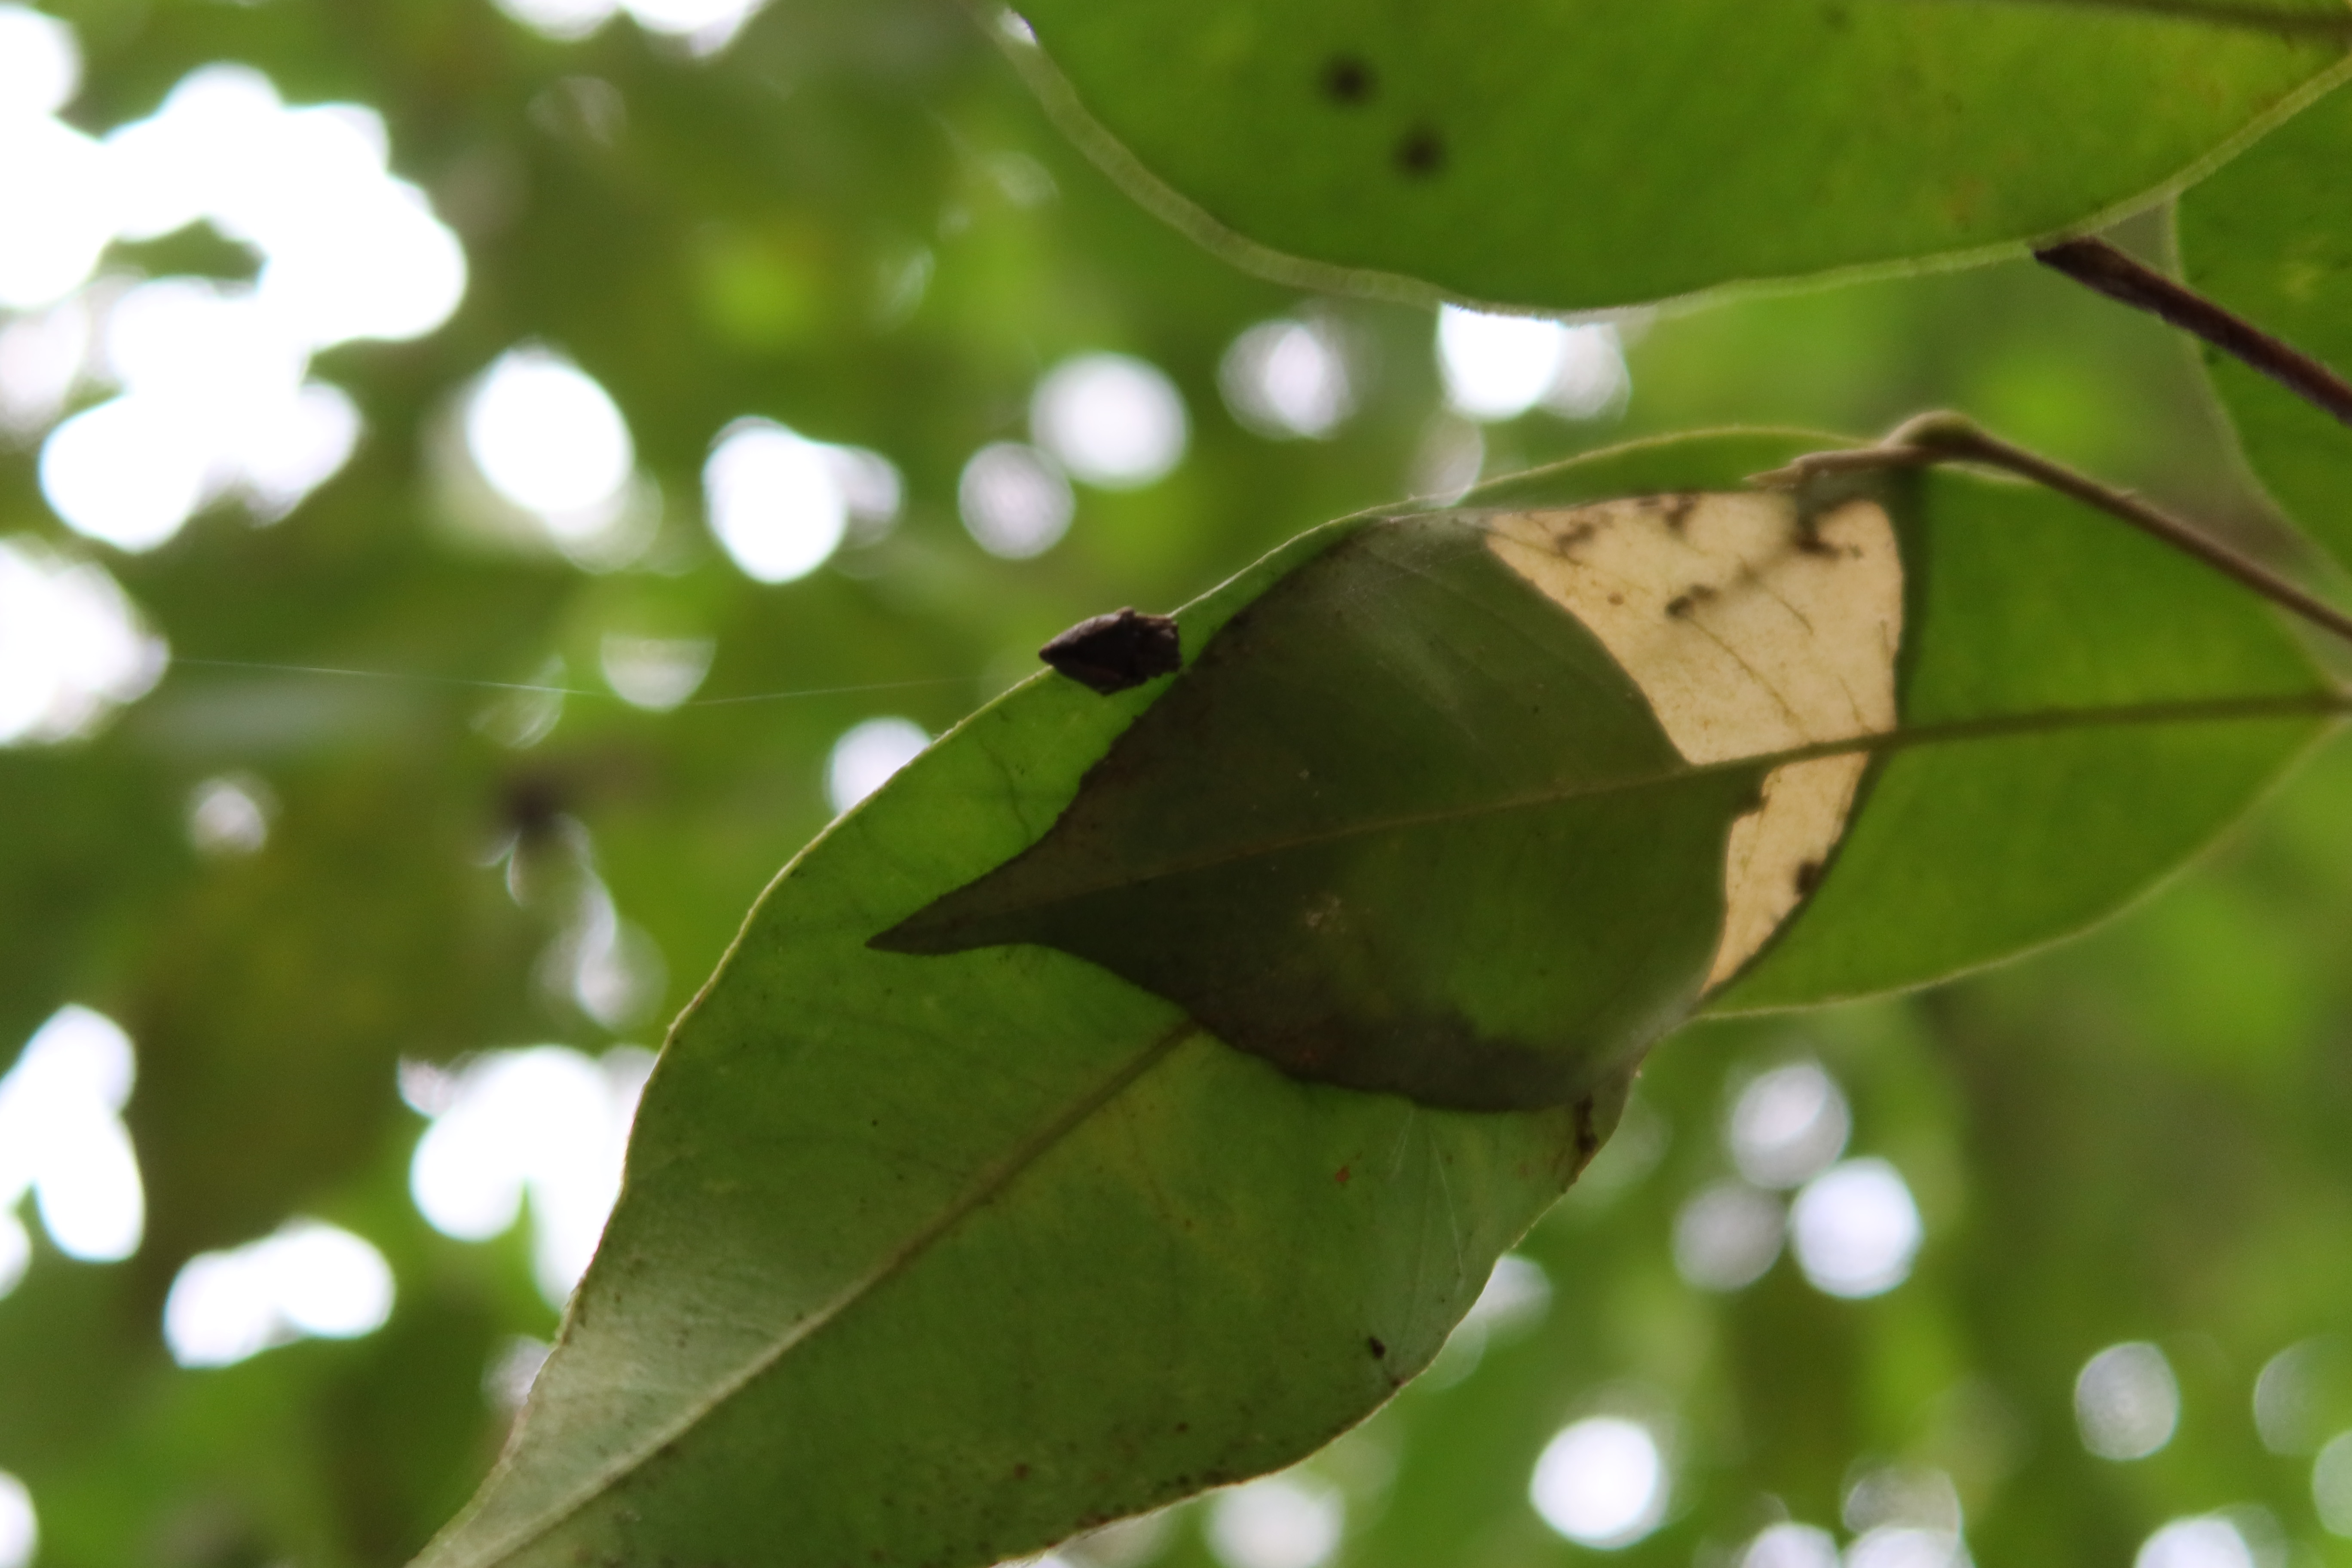
Label: Flea Beetles